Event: Nepal Earthquake
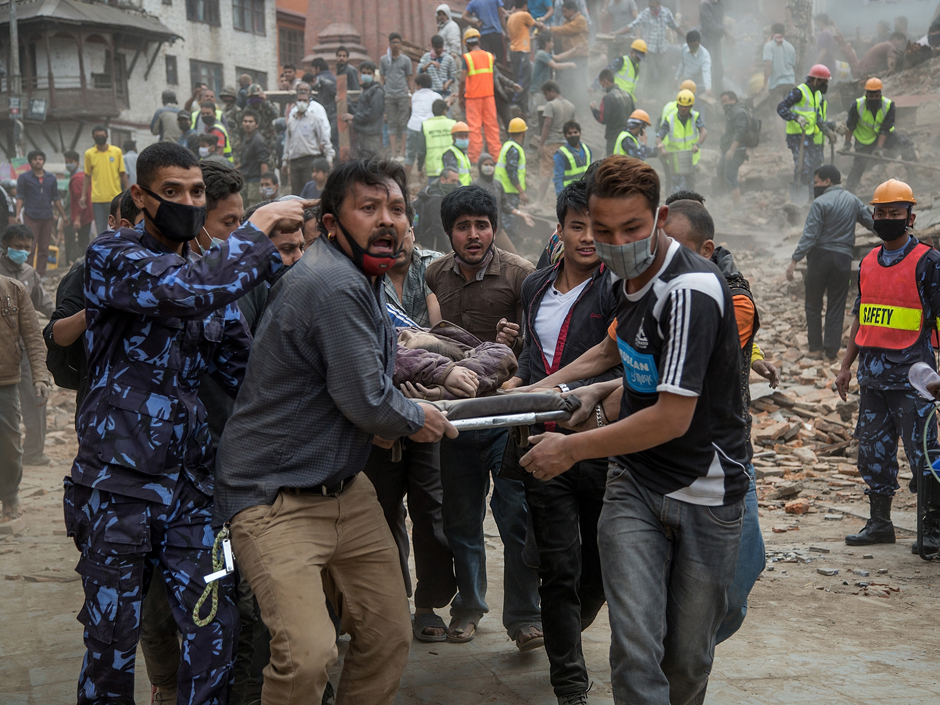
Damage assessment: damage